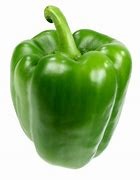
Label: capsicum